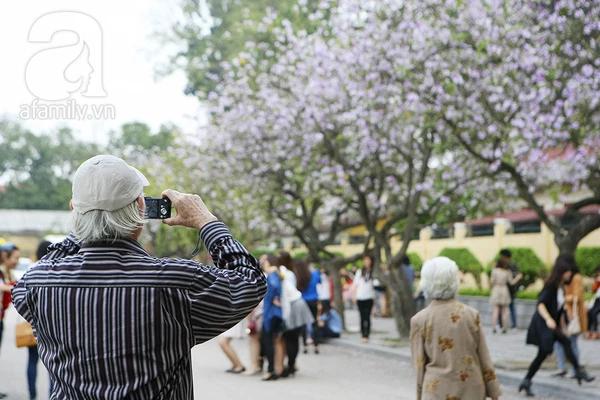
có một chiếc máy ảnh xuất hiện ở trên tay của một người mặc áo sọc đen